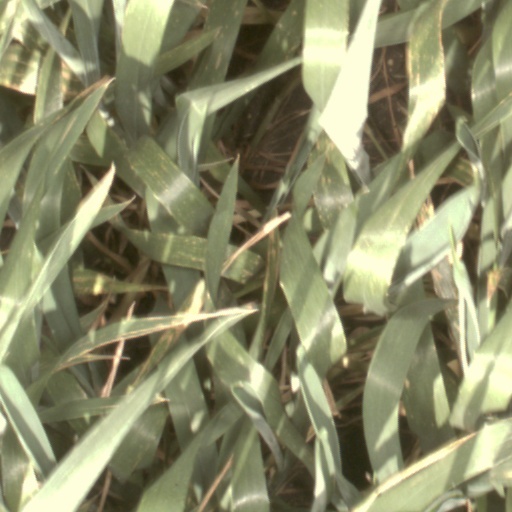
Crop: wheat